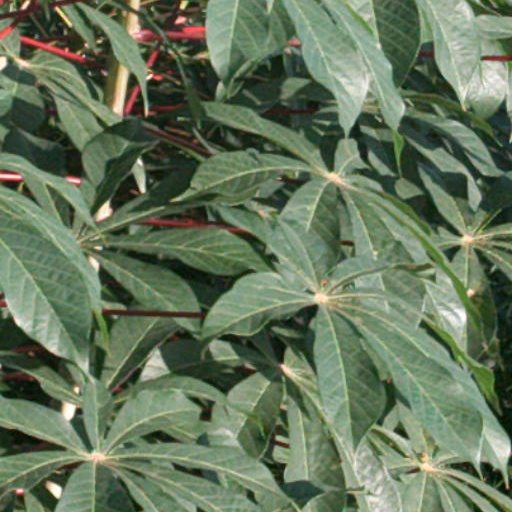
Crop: cassava